Hiero 6

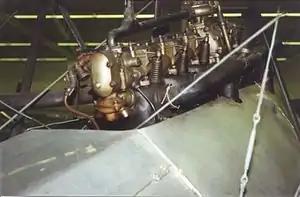
Hiero 6 engine of an Austro-Hungarian Phönix J.1 fighter biplane in a Swedish museum

In 1914 Otto Hieronimus manufactured the six-cylinder Hiero E, also known as the Hiero 6 engine which was derived from earlier 4-cylinder engines. The Hiero engine like the Austro-Daimler powered many of Austria's World War I aircraft. Hiero aircraft engines were designed by Otto Hieronimus, a famous Austrian auto racer of the early 1900s. His initial designs were liquid-cooled inline engines built by the Laurin & Klement Automobile Works of Austria.